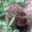
Label: porcupine